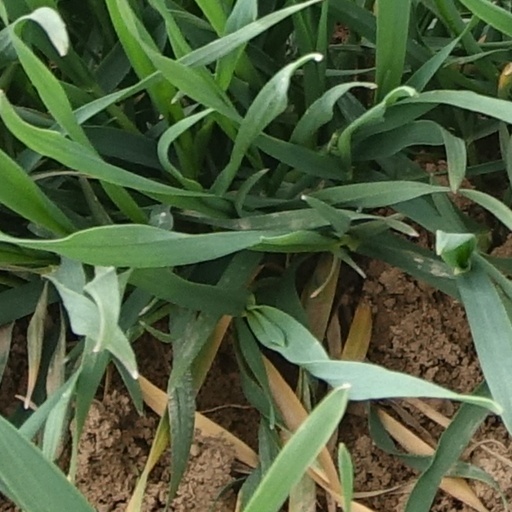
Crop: wheat